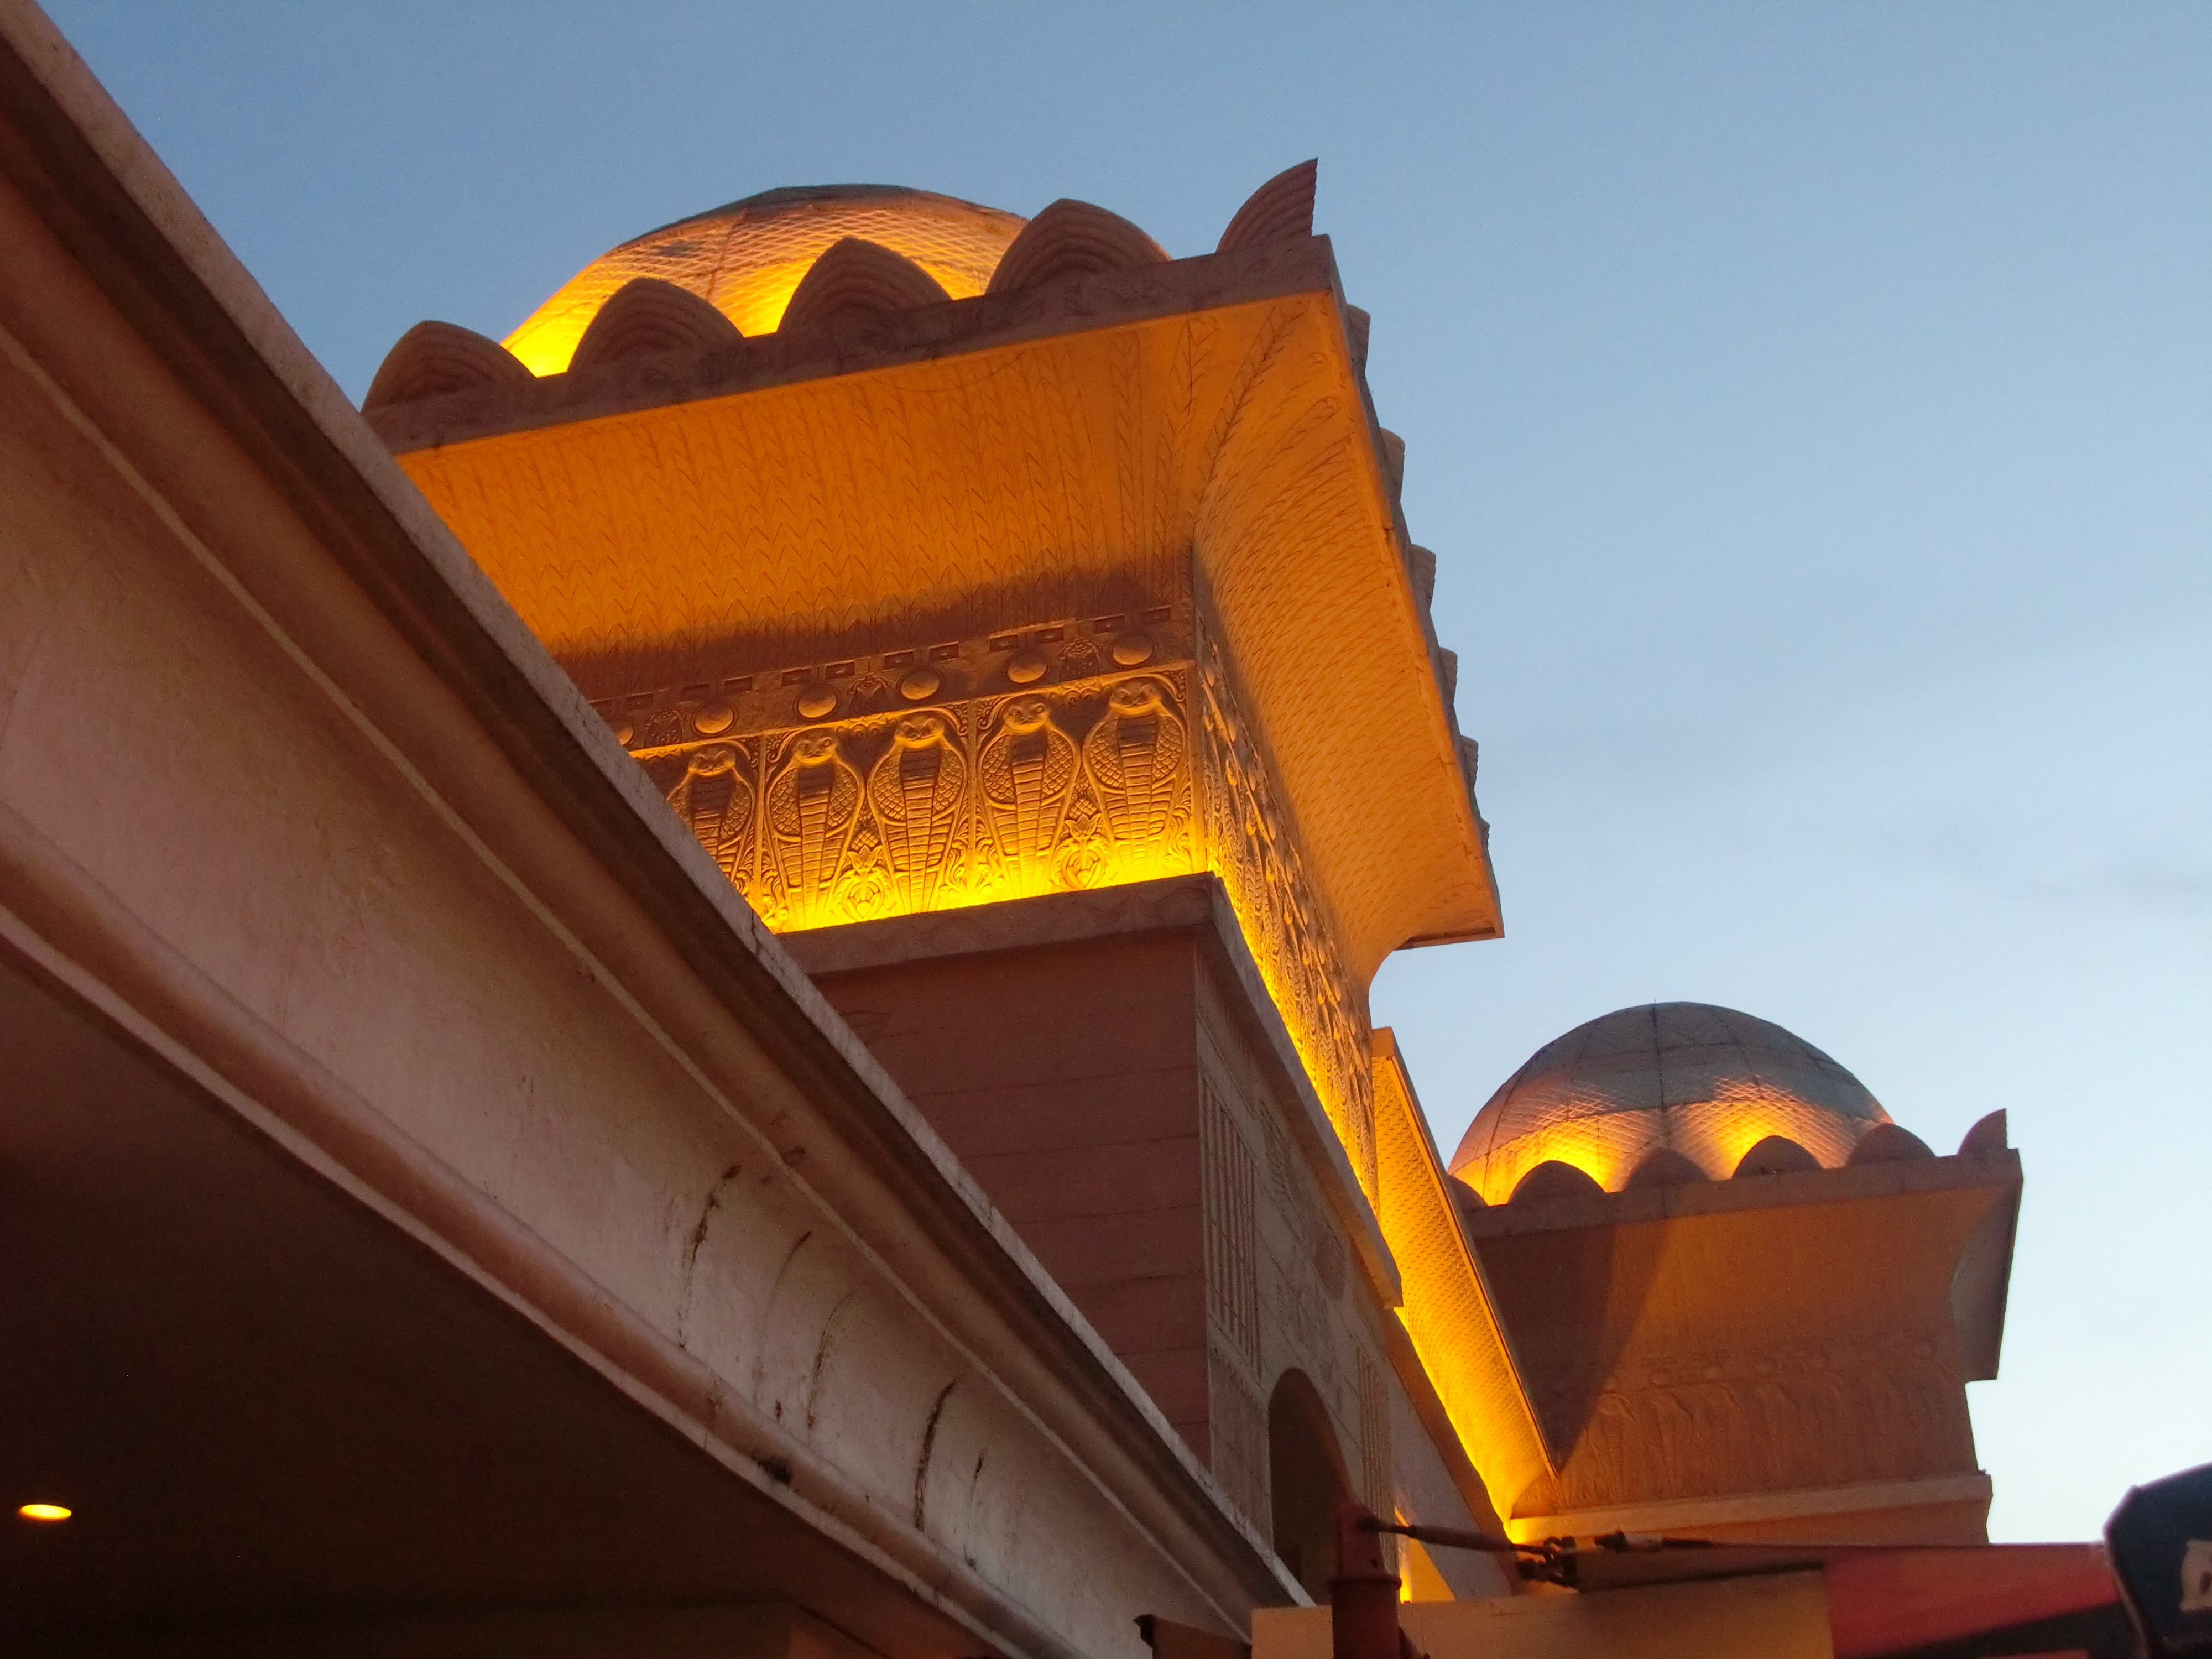
architecture, structure, roof, building, wall, construction, exterior, yellow, lighting, design, temple, architecture design